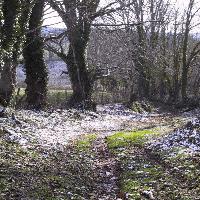
Weather: cloudy or overcast